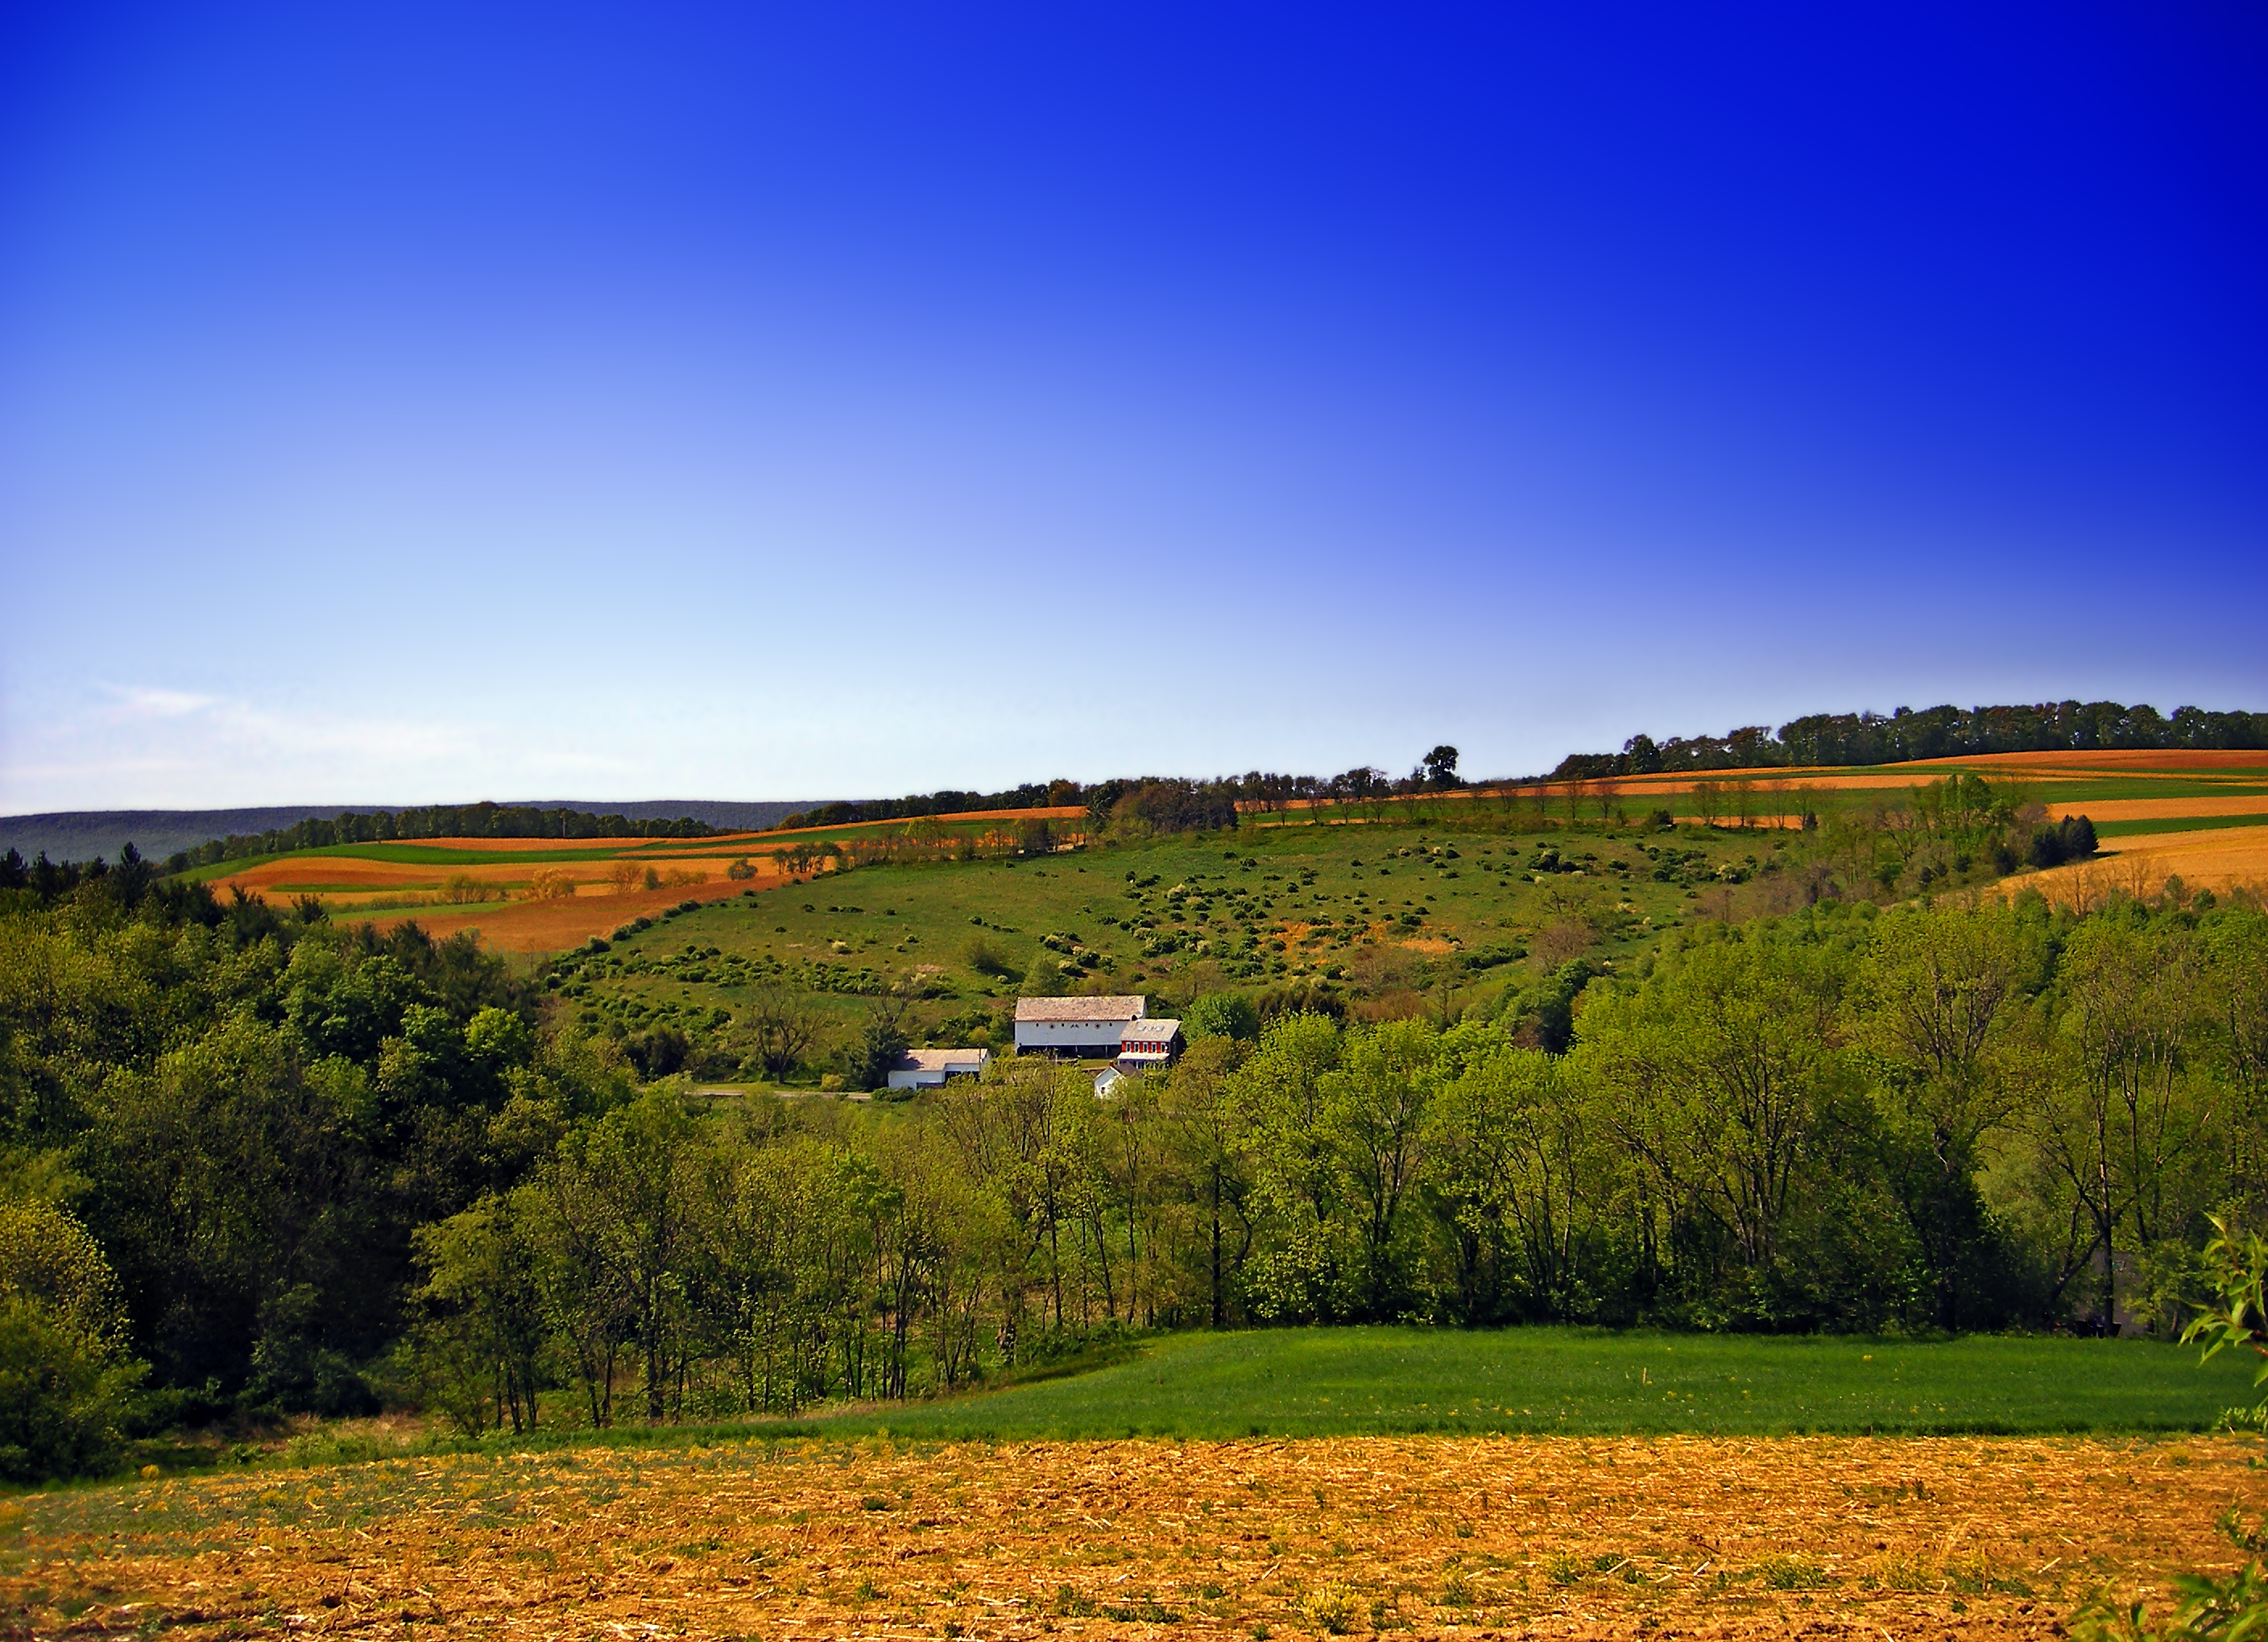
landscape, tree, nature, grass, horizon, mountain, cloud, sky, field, farm, meadow, prairie, morning, leaf, hill, panorama, dusk, evening, rural, spring, autumn, agriculture, plain, hills, creativecommons, grassland, cloudless, pennsylvania, berkscounty, albanytownship, plateau, habitat, ecosystem, rural area, natural environment, geographical feature, mountainous landforms